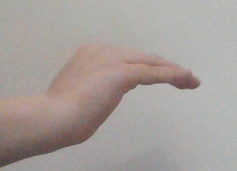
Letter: haa